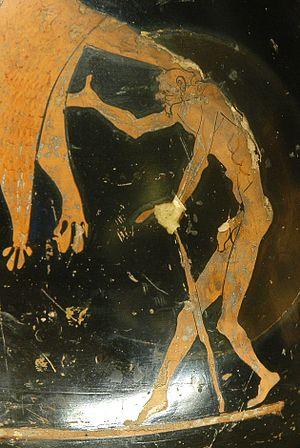
Geras, son of Nyx and the personification of old age. Detail from an Attic red-figure pelike, ca. 480 BC–470 BC. Français